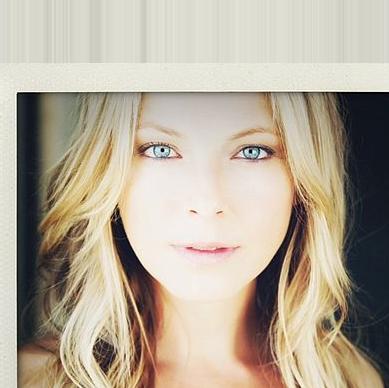
Age: 28